Brands Hatch

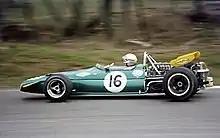
Jack Brabham during the 1970 Race of Champions

The International race calendar for 1970 opened with the Race of Champions. March Engineering made its Formula One-winning debut when Jackie Stewart won driving Ken Tyrrell's March-Cosworth 701.